Andrea Velasco

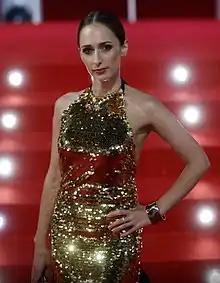

Andrea María Velasco Alessandri (born December 7, 1981, in Santiago, Chile) is a Chilean film, theater and television actress and singer of Italian descent. She is well known for her work in romantic comedies, late night TV shows, and recently, her music career.